Poecilia vivipara

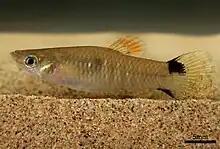
A male from Fernando de Noronha

Males are particularly lively and approach females not just of their own species but also of other Poeciliinae species. Unlike the common guppy, "P. vivipara" males rely on opportunistic (sneak and chase) matings rather than courtship displays. Due to this strategy, sexual selection favors smaller males.